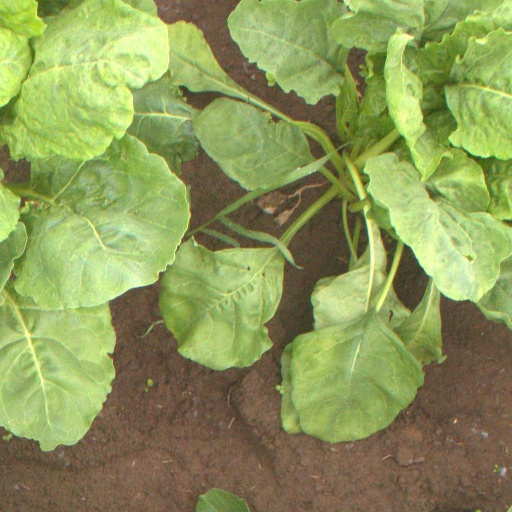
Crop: sugar beet